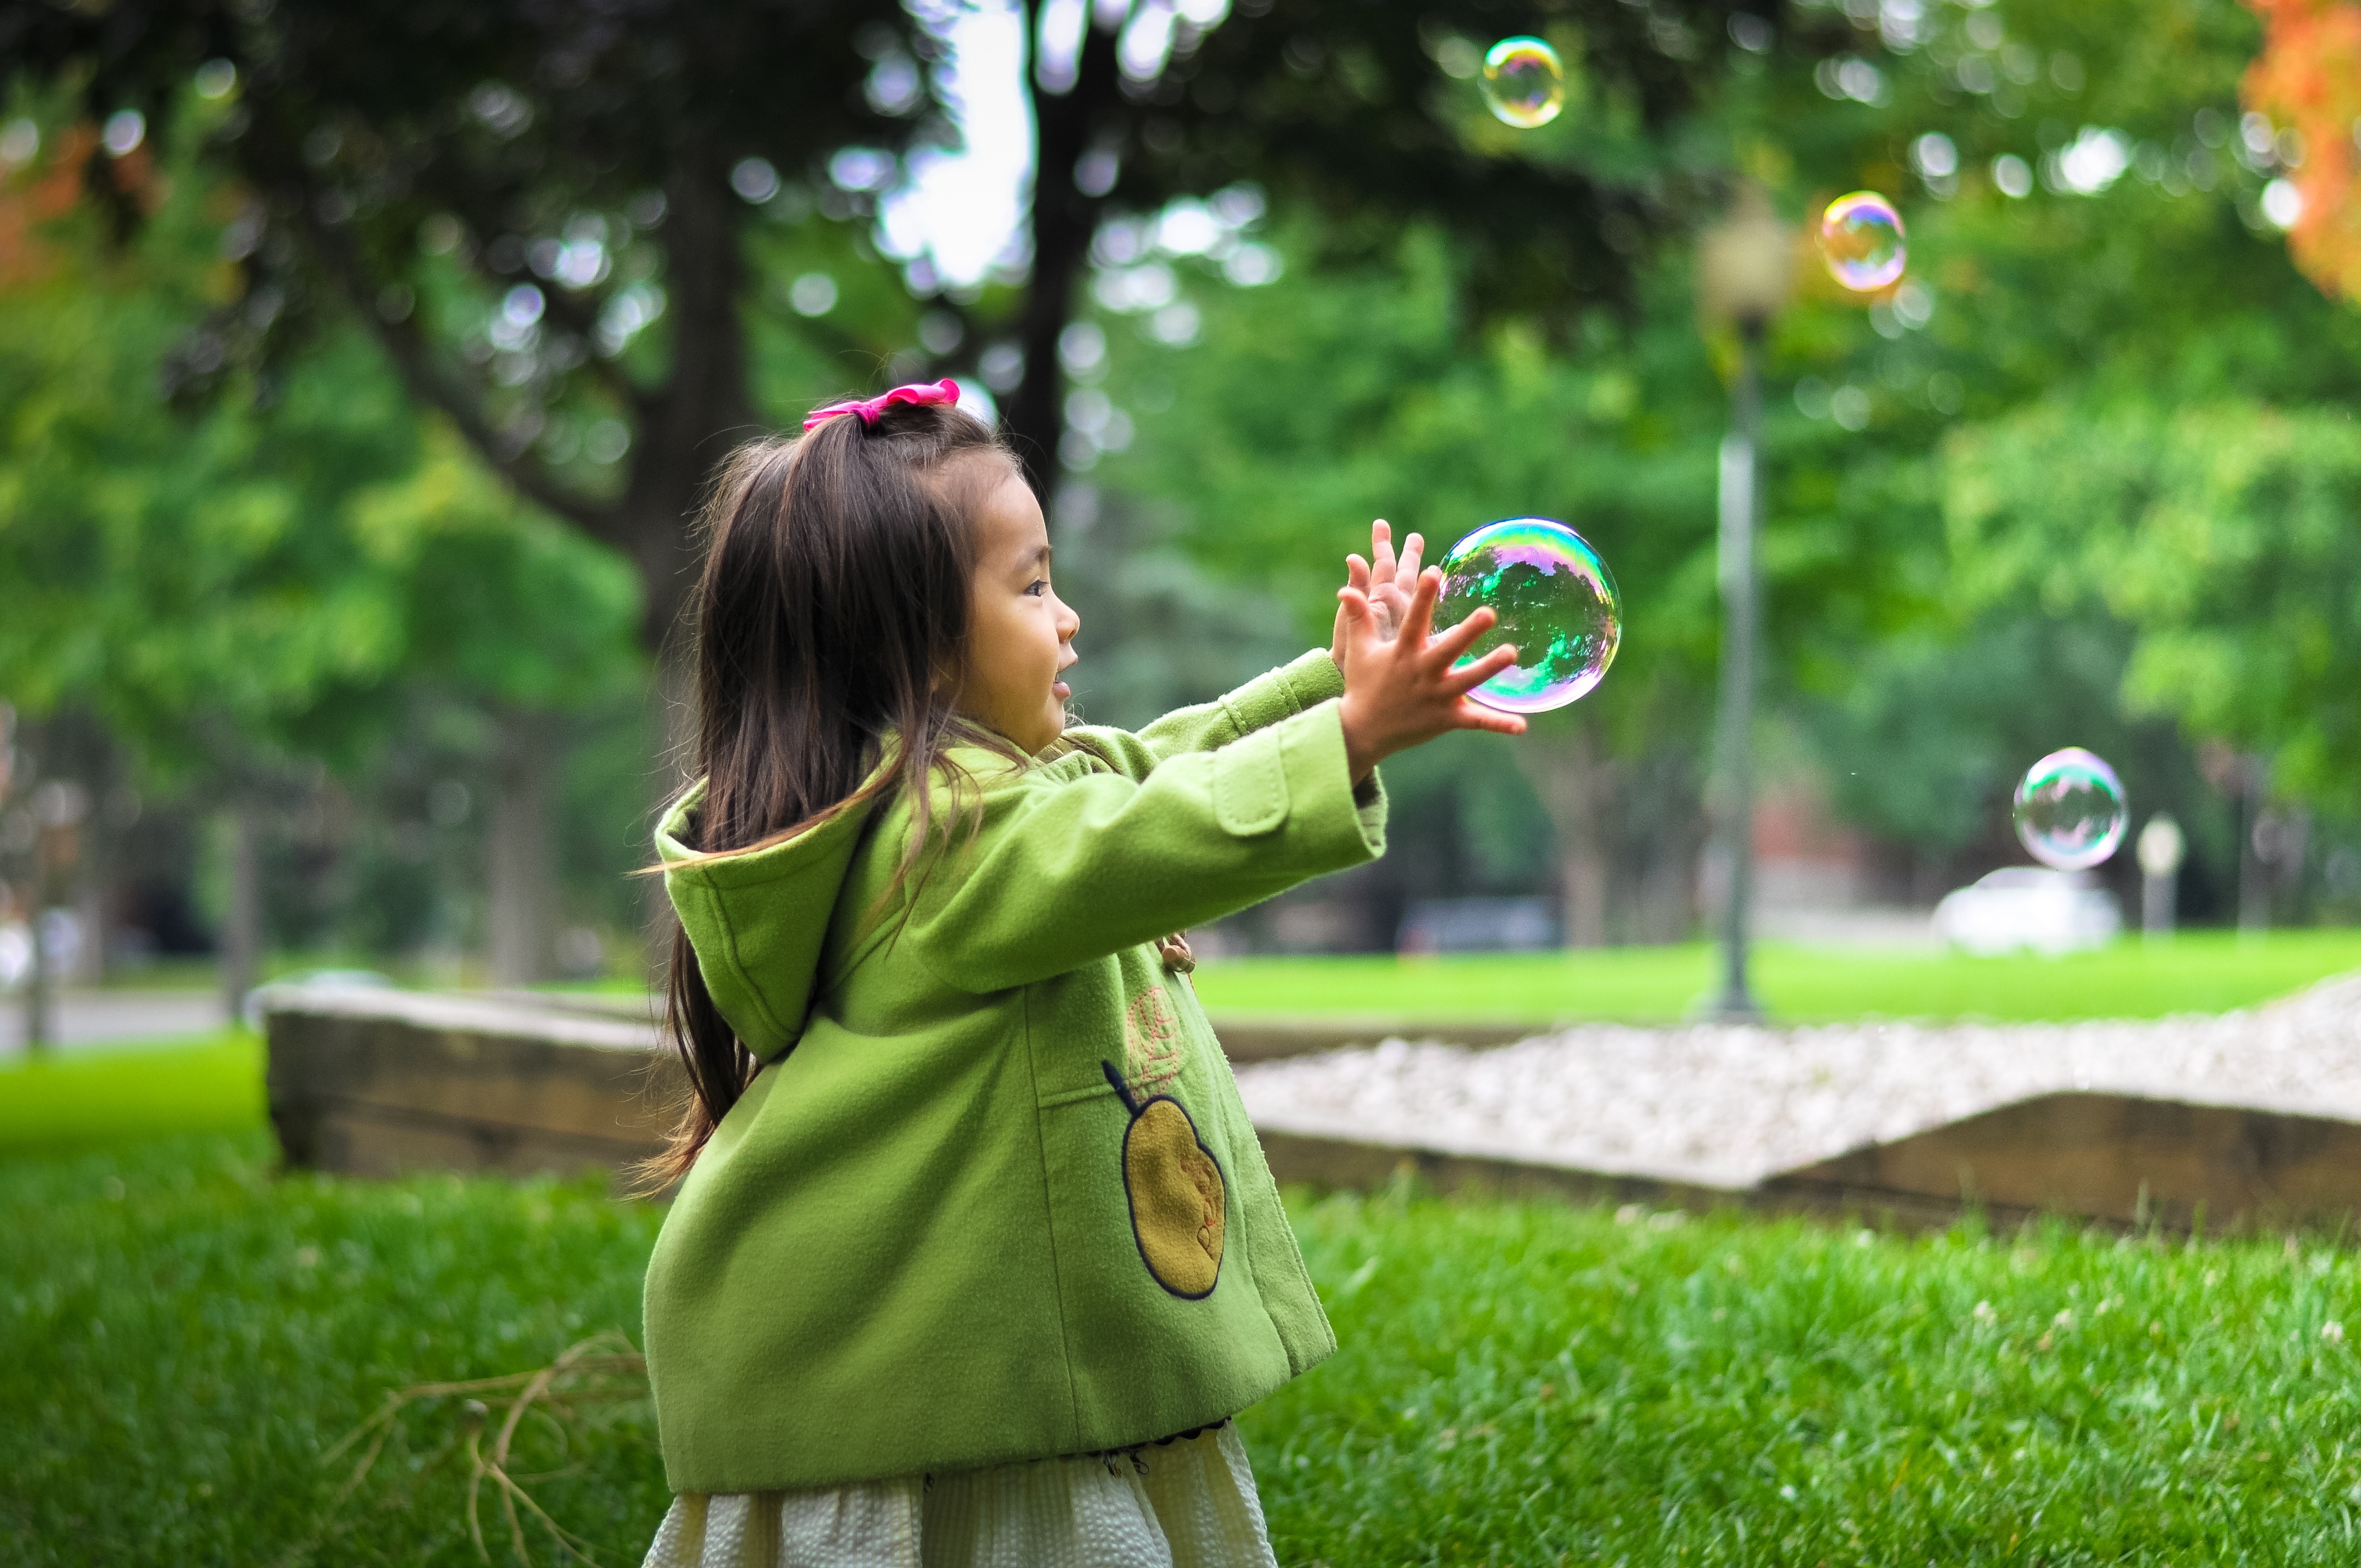
grass, lawn, play, flower, coat, spring, green, autumn, child, playing, garden, bubble, picnic, playground, toddler